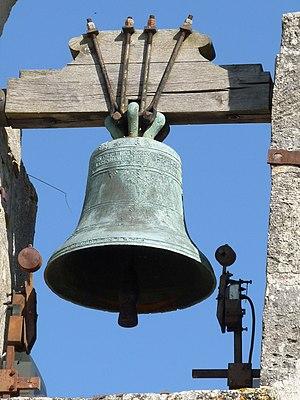
Cloche de l'église de Chartuzac, Charente-Maritime, France
Chartuzac est une commune du Sud-Ouest de la France située dans le département de la Charente-Maritime.